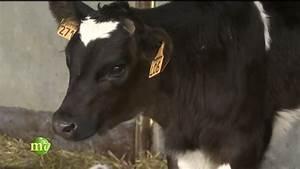
cow